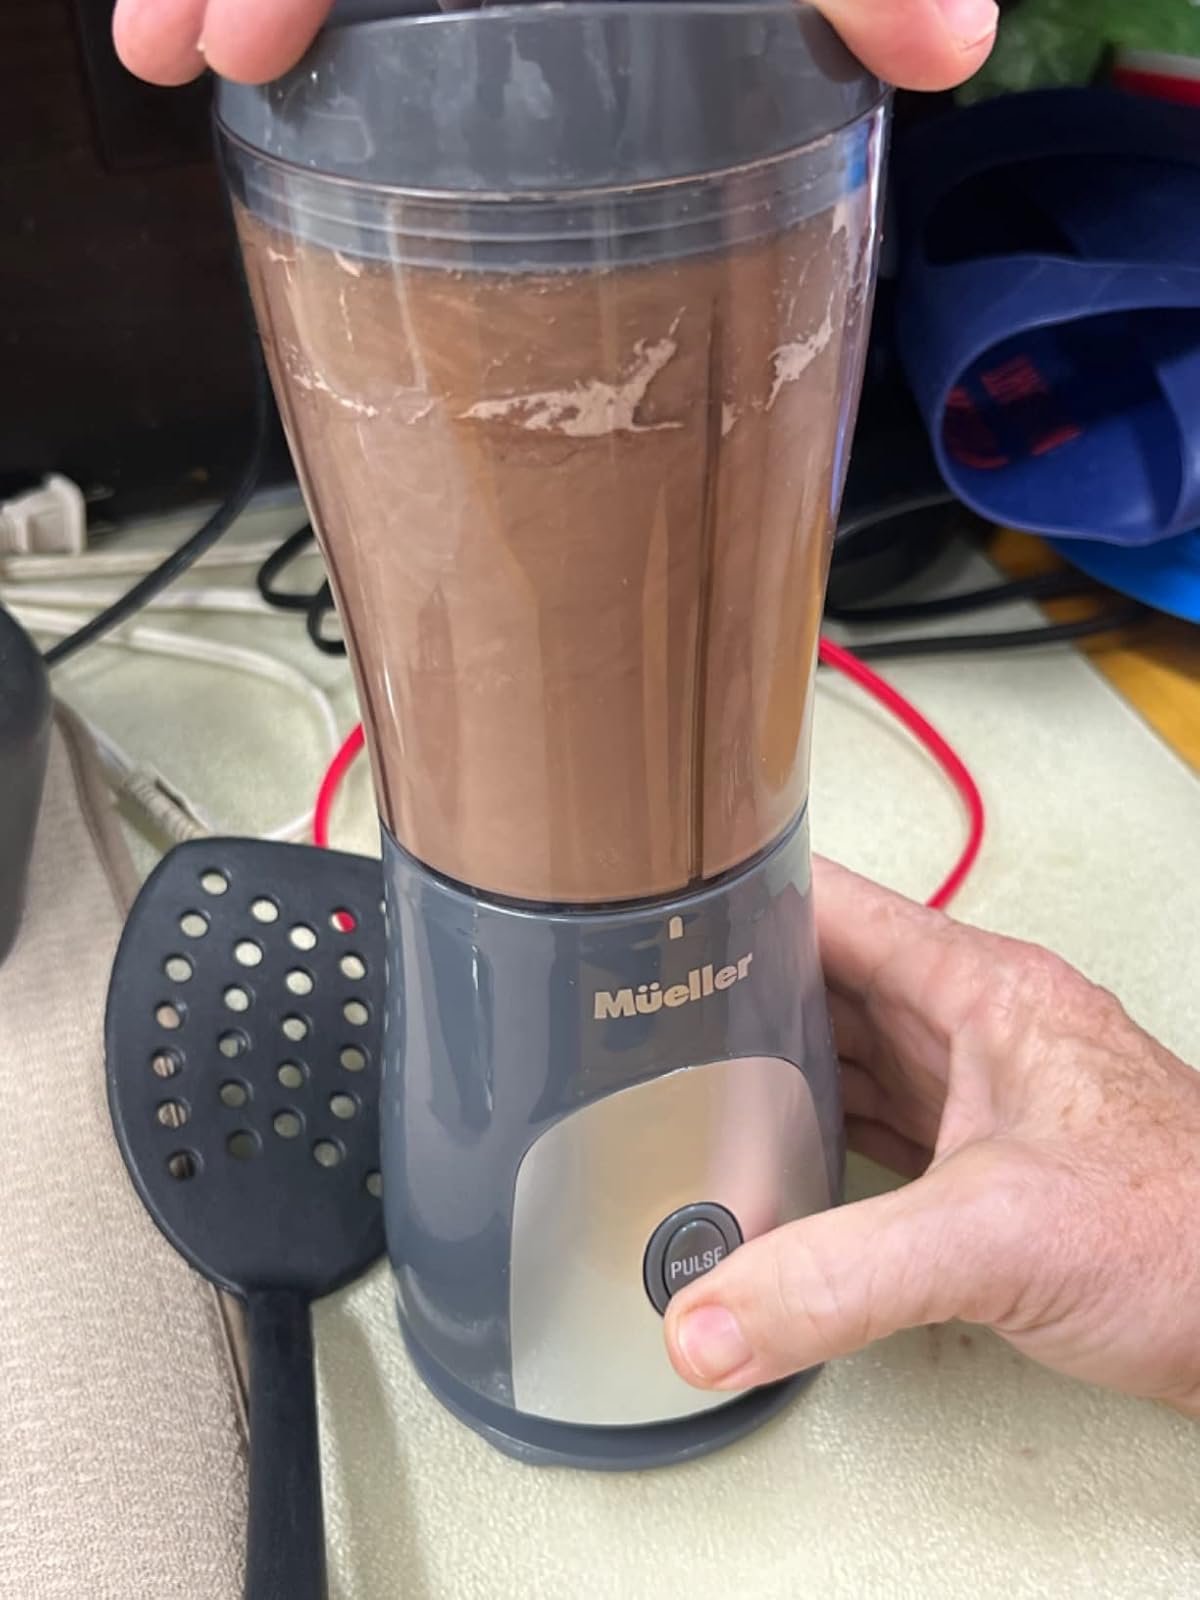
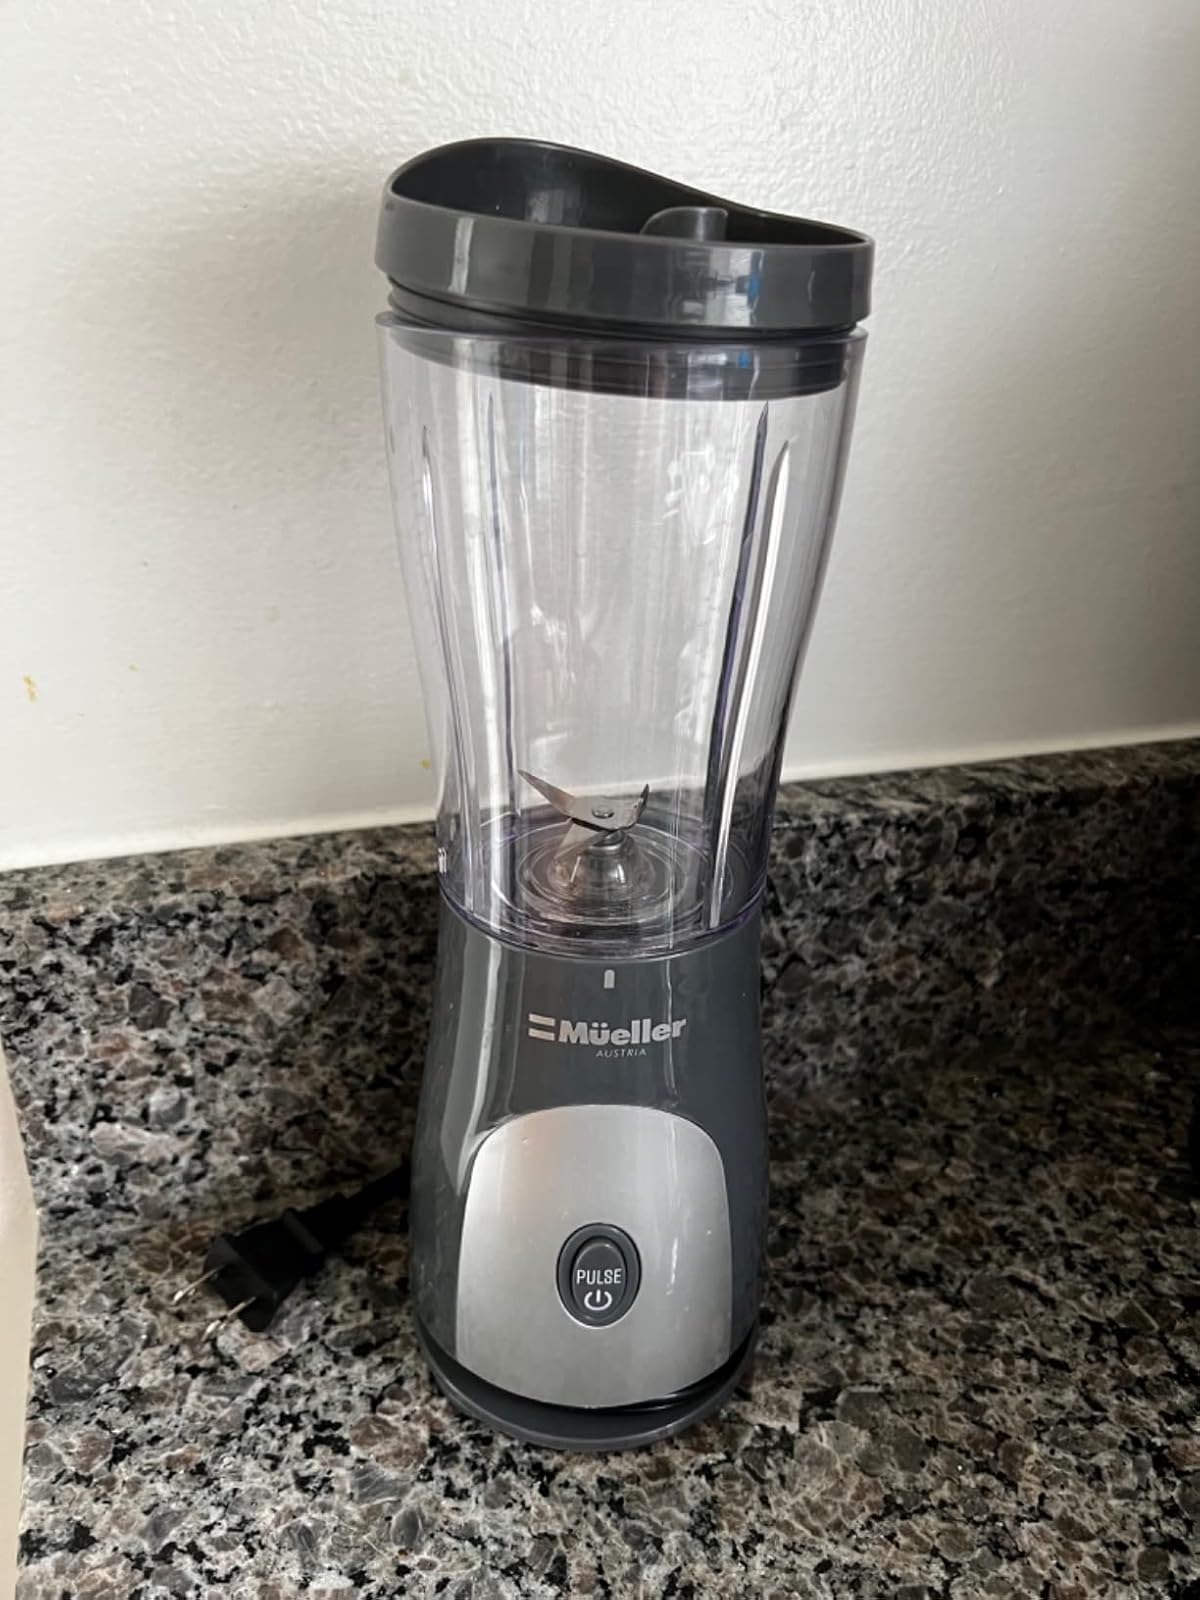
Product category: items_blender
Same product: yes